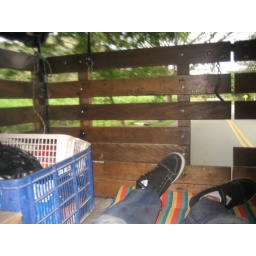
riding in the back of the pickup truck through the andes mountains